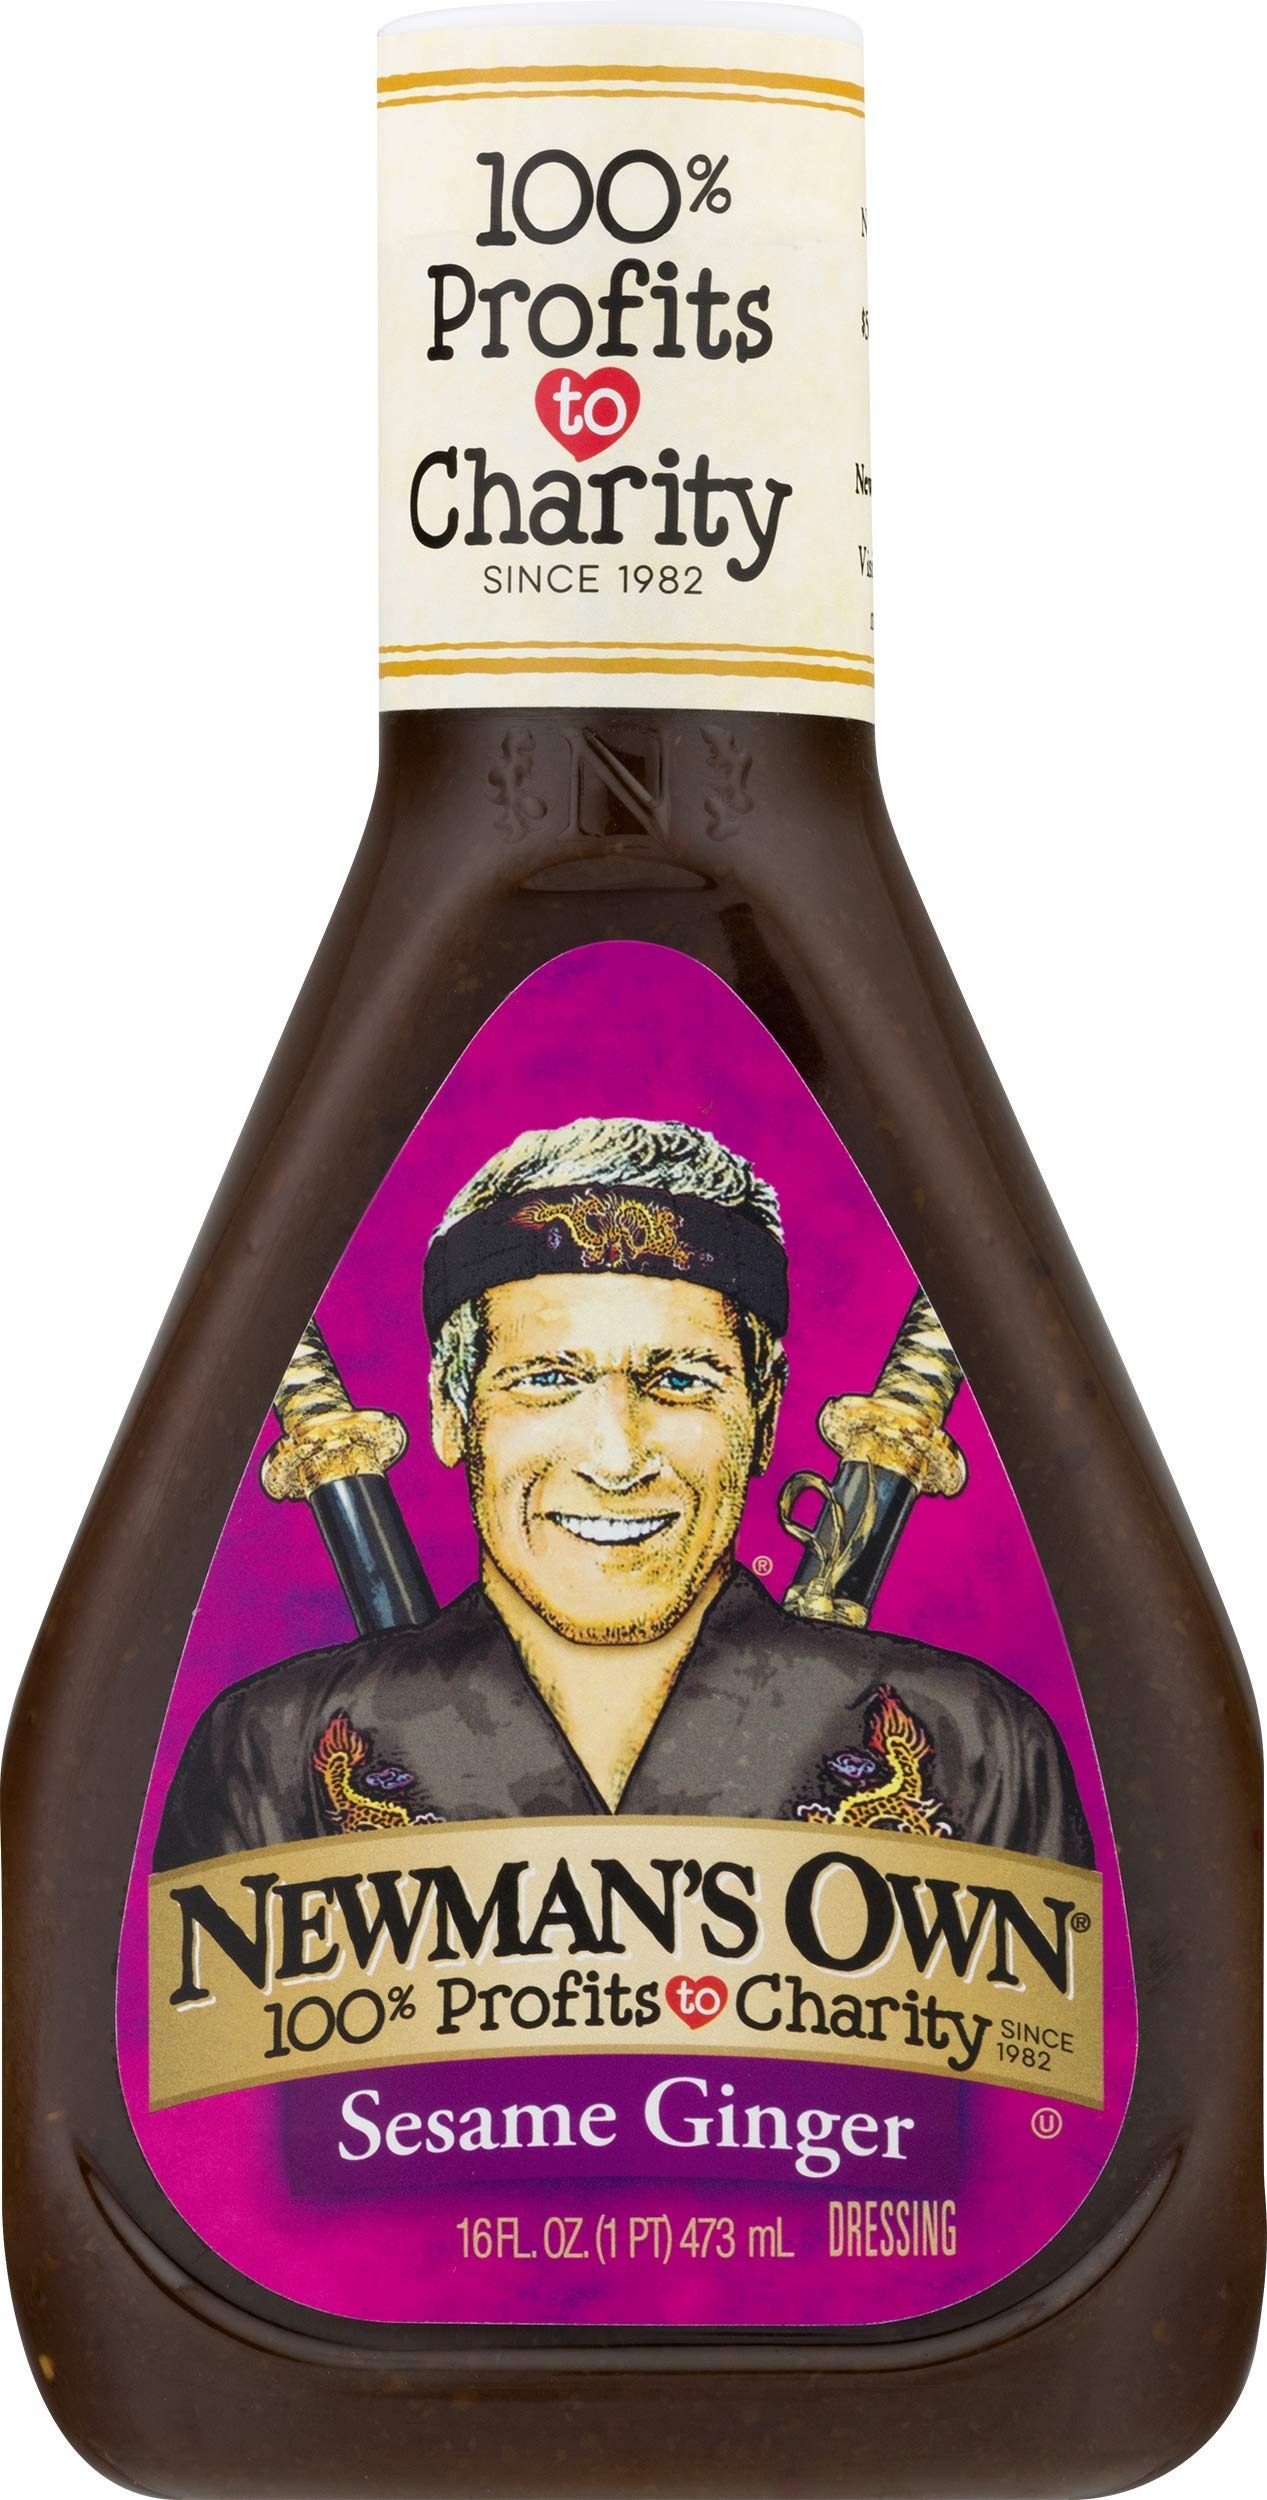
Item Name: Newman's Own Sesame Ginger Salad Dressing, 16 oz
Bullet Point 1: Asian-inspired flavors will add some zing to your salad
Bullet Point 2: Features shaker top for easier portion control
Bullet Point 3: No artificial colors or preservatives
Bullet Point 4: Delicious dressing from the brand with 35 years of salad dressing heritage
Bullet Point 5: 16 oz. PET bottle is 100% recyclable
Value: 16.0
Unit: Fl Oz

Price: 4.66